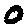
Label: 0